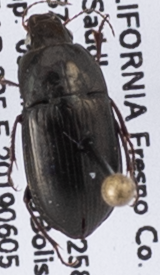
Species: Amara californica
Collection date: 2019-06-05
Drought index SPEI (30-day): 2.01
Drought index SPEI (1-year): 0.39
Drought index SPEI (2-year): -0.086